Jack Power (footballer)

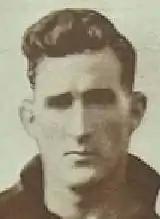

John Patrick Power (16 March 1910 – 26 September 1988) was an Australian rules footballer who played with Melbourne and Collingwood in the Victorian Football League (VFL).